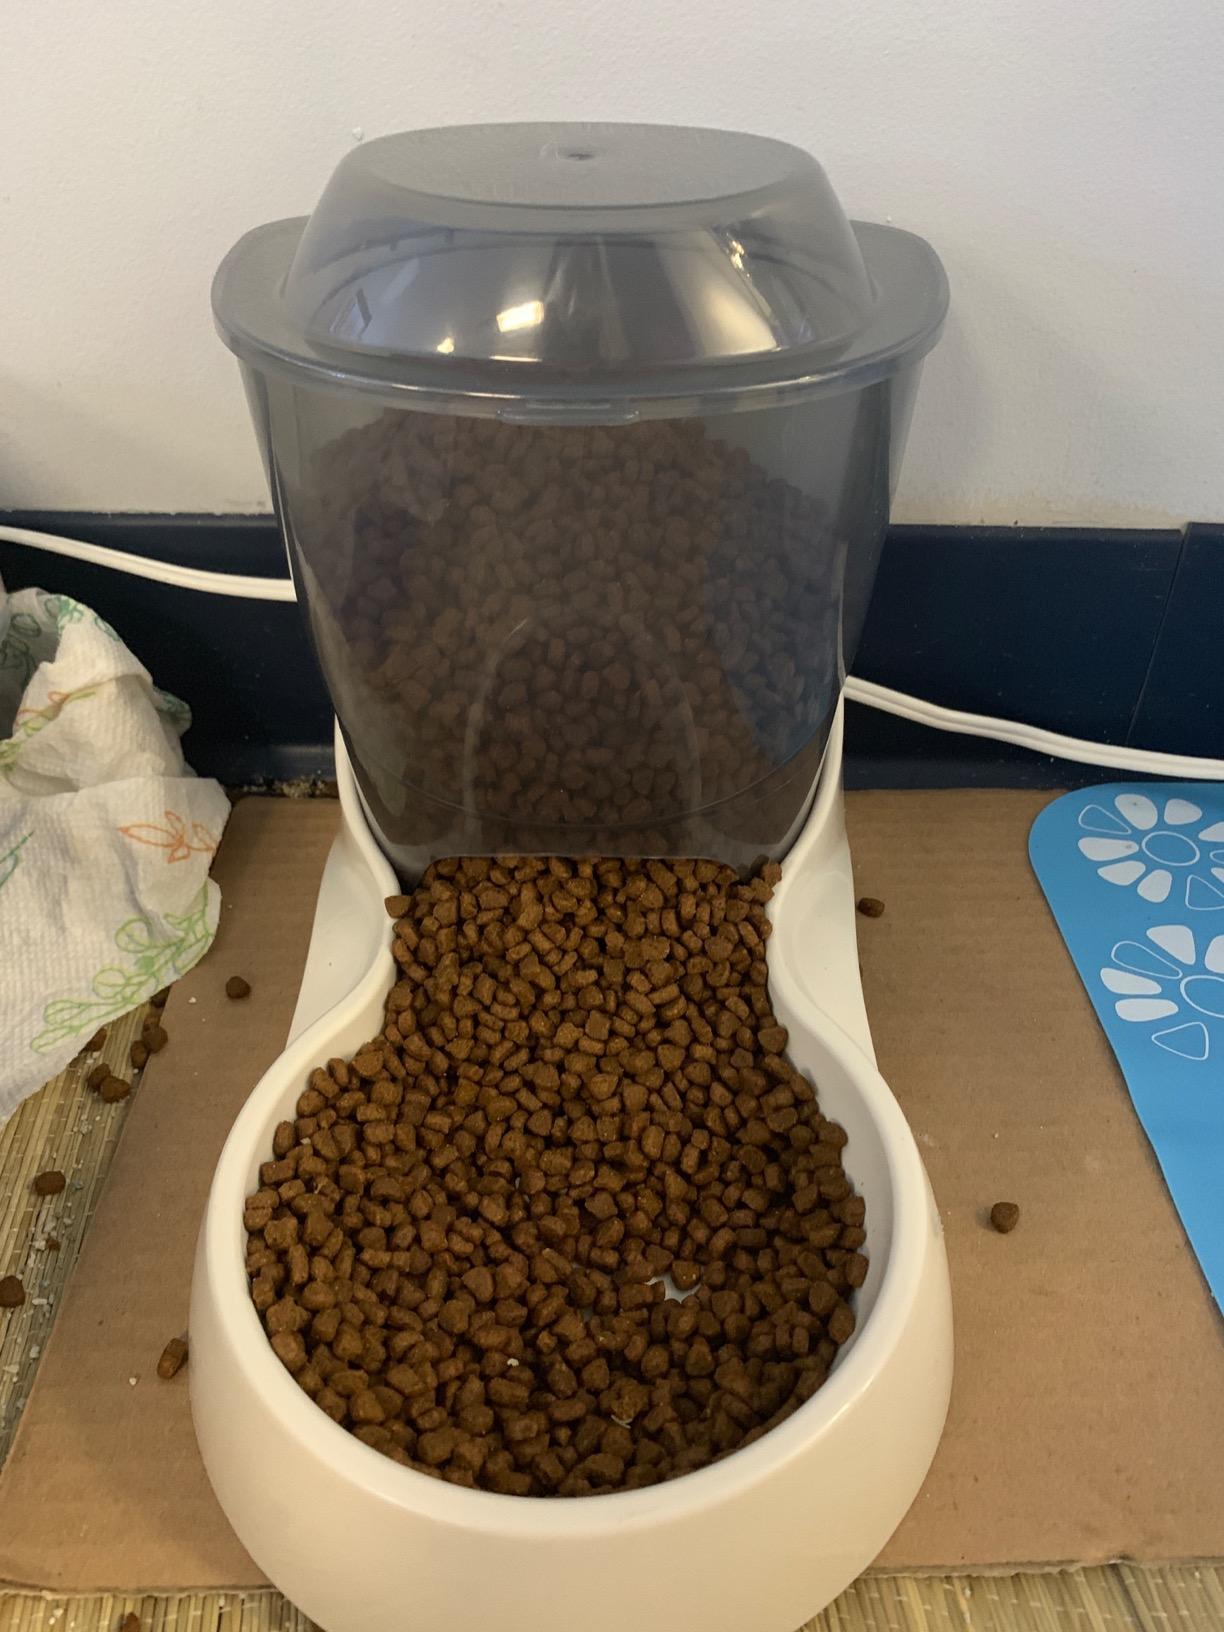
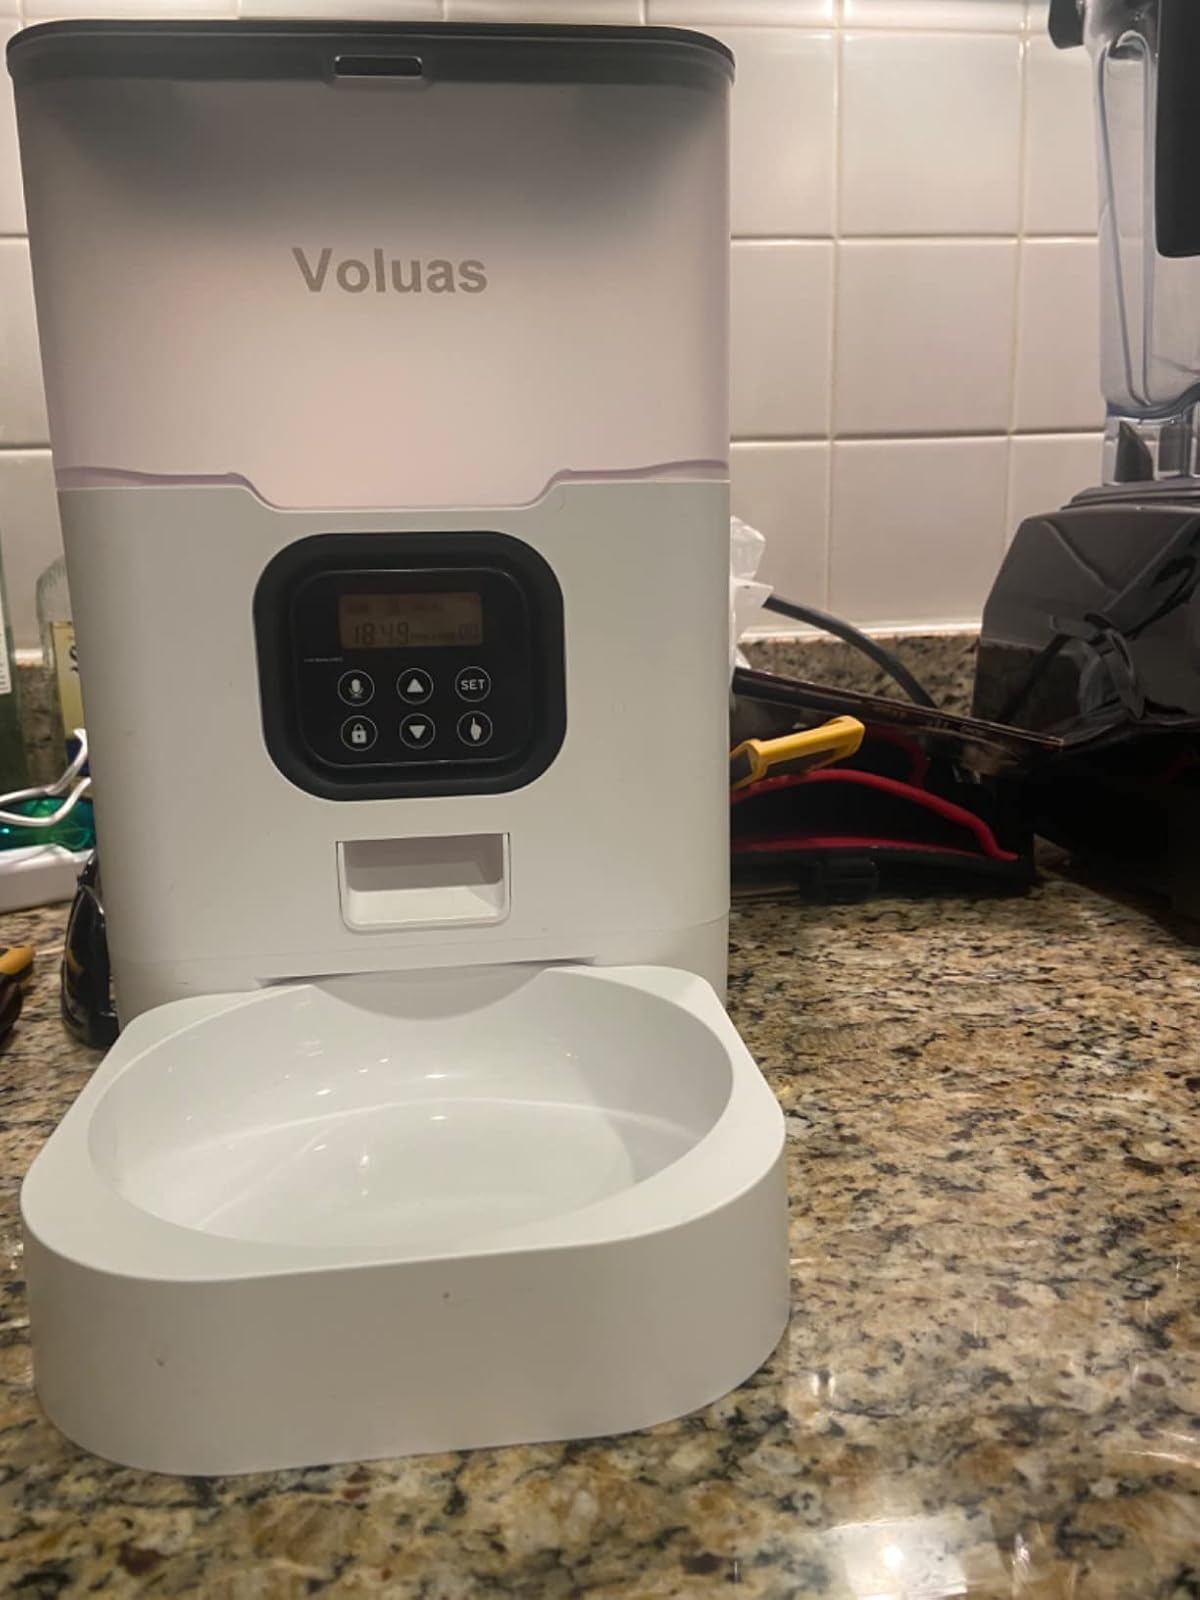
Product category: items_feeder
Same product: no